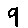
Label: 9